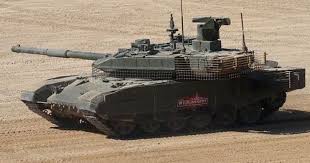
Label: T-90